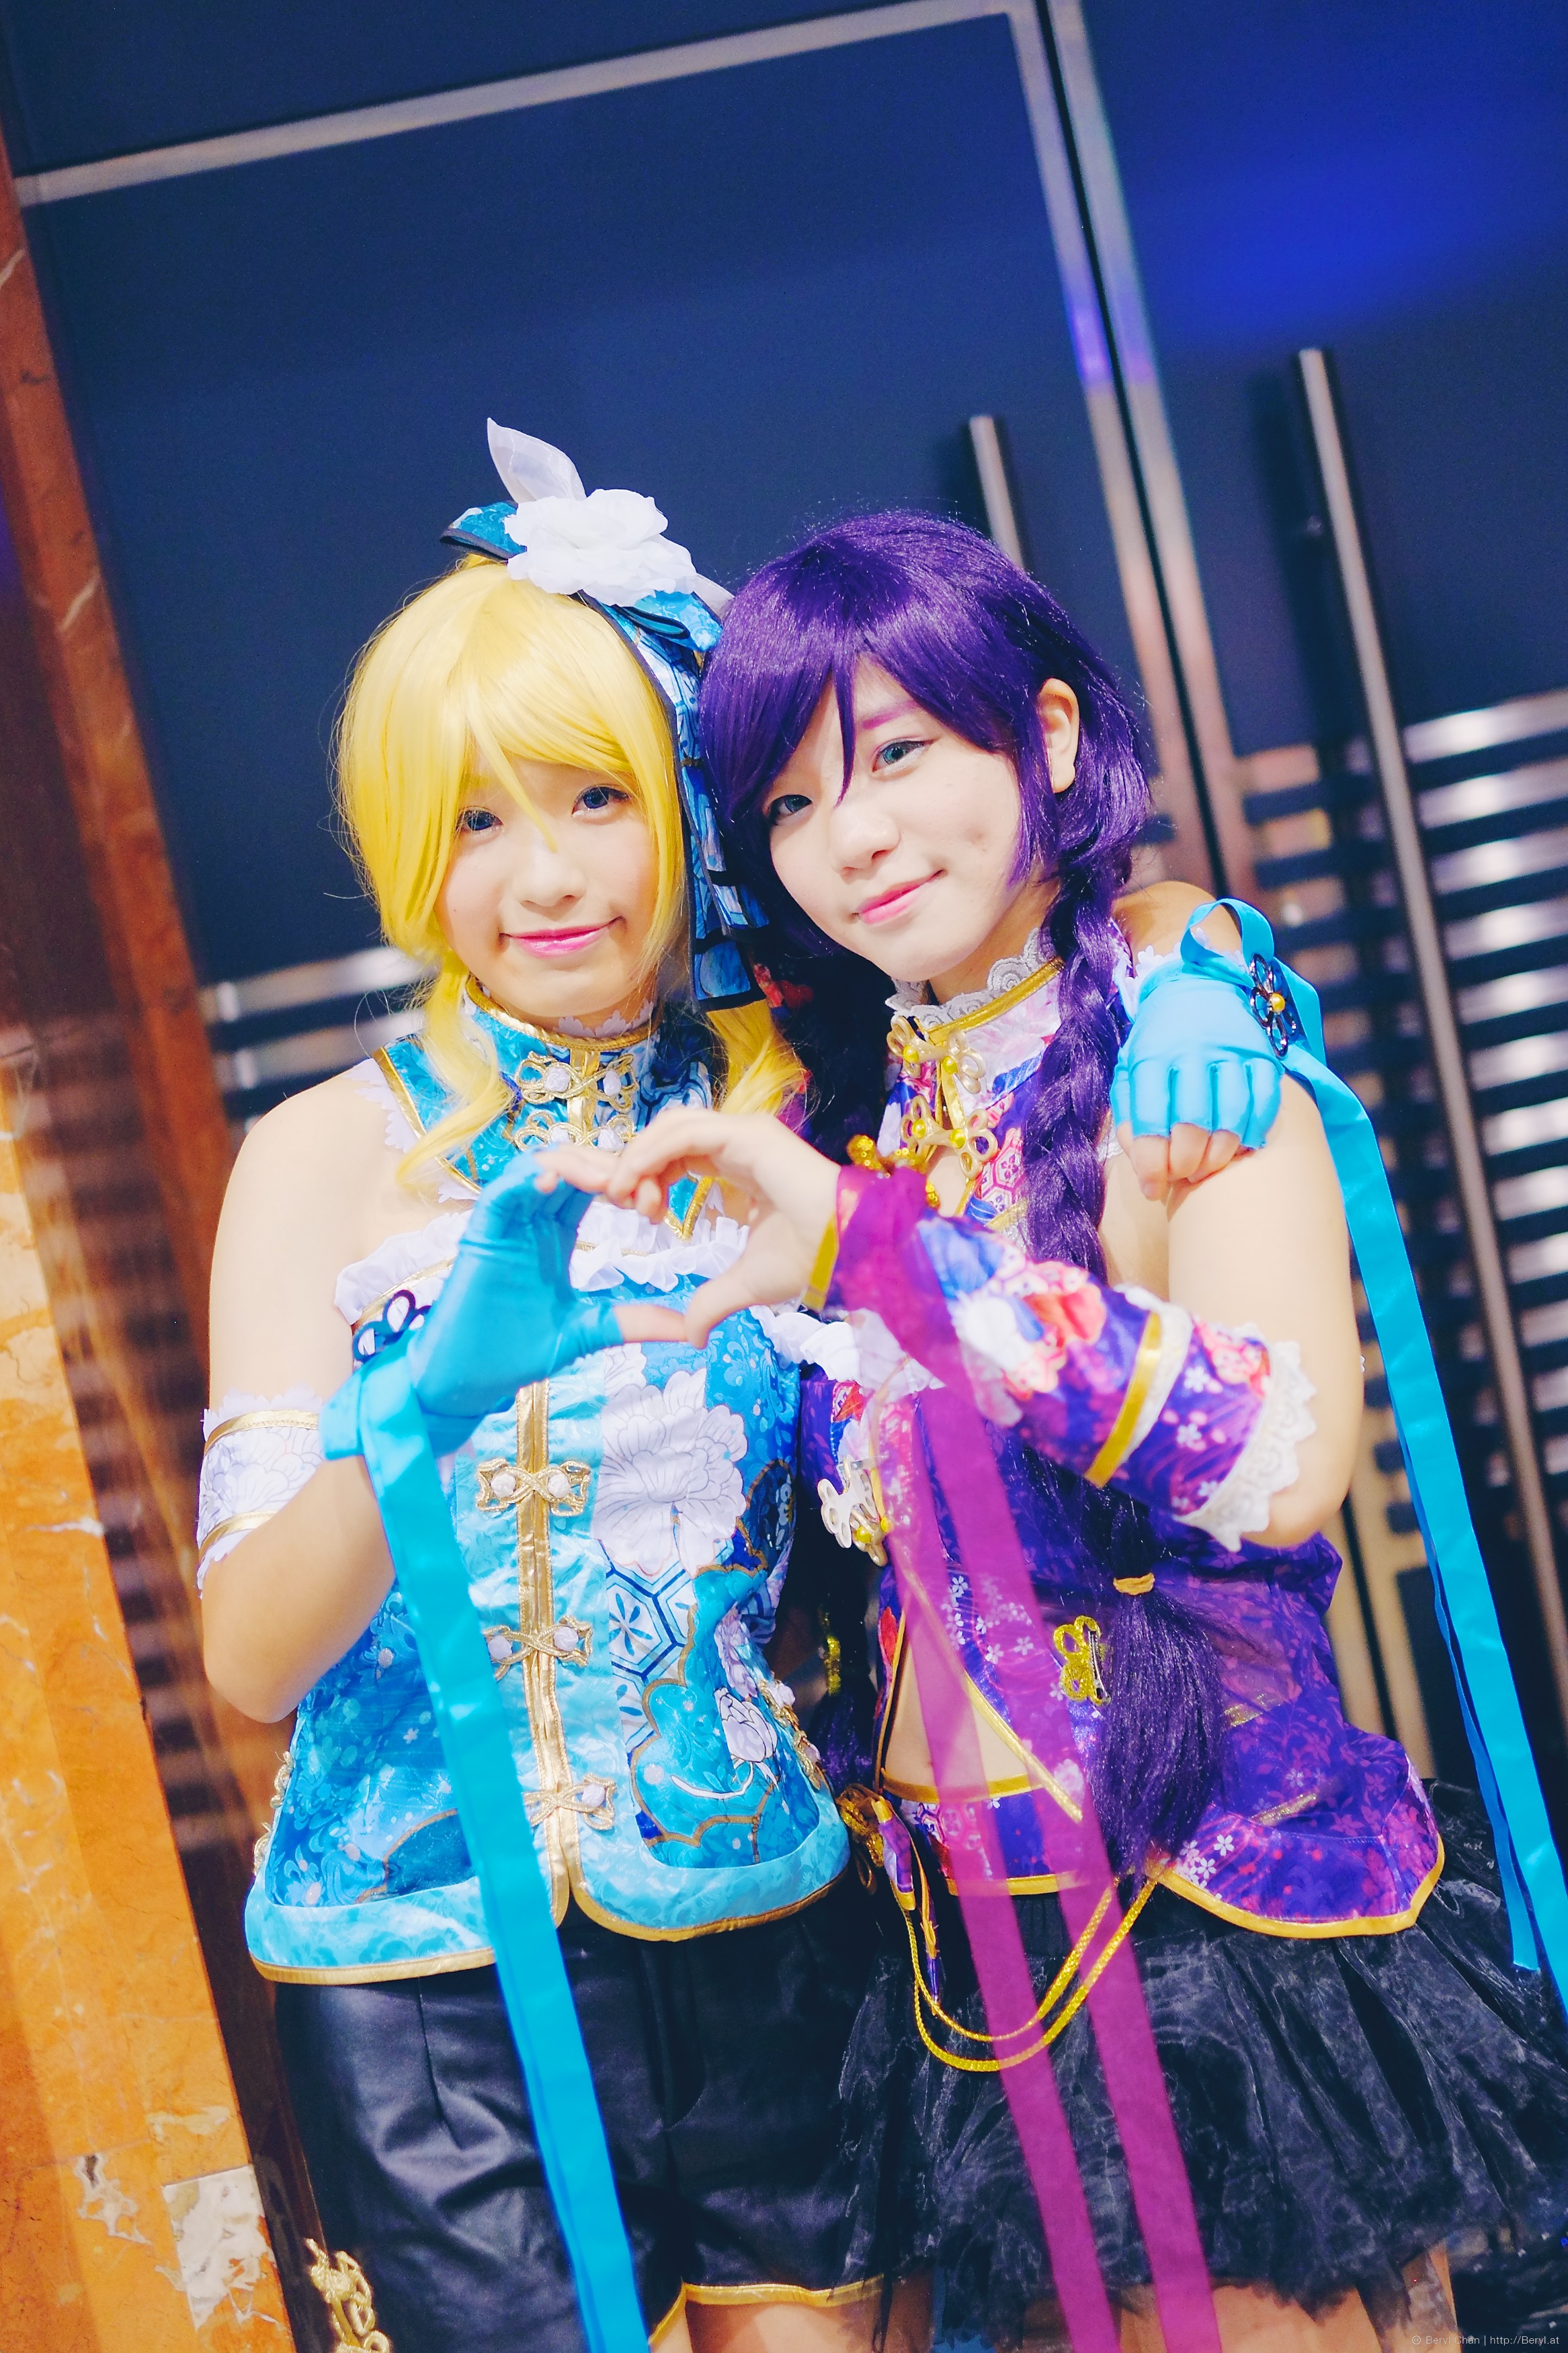
people, girl, cute, fujifilm, portrait, indoor, blue, clothing, colorful, 2015, cosplay, girls, hk, 35mm, event, costume, hongkong, anime, comic, comiccon, fujifilmxpro1, acghk, lovelive